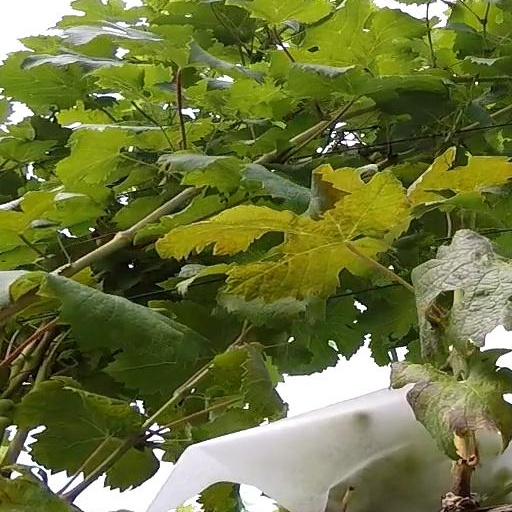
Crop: grape